Orx

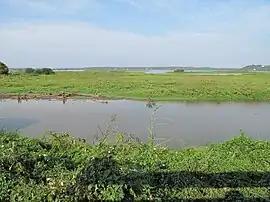
Orx Marsh nature reserve

Orx is a commune in the Landes department in Nouvelle-Aquitaine in southwestern France.